Backcountry skiing

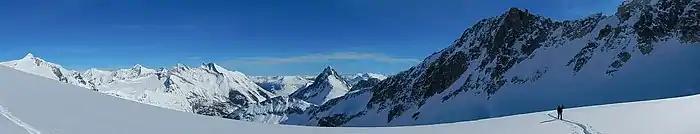
Backcountry skiers skinning up in British Columbia

The terms "backcountry" and "off-piste" refer to where the skiing is being done, while terms like ski touring, ski mountaineering, telemark, freeriding, and extreme skiing describe what type of skiing is being done. Terms for backcountry skiing exist according to how the terrain is accessed, and how close it is to services. Backcountry can include the following: